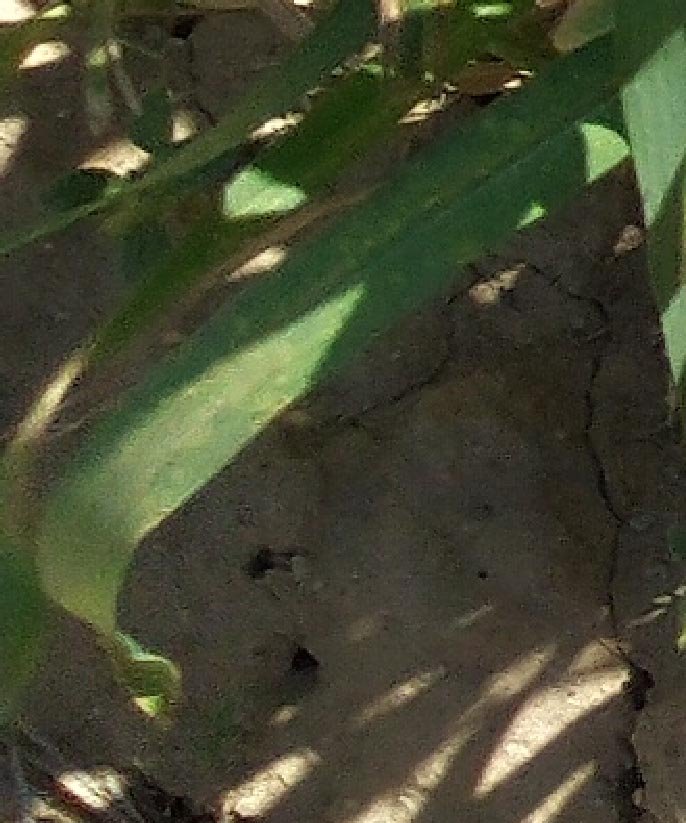
Label: Wheat___Healthy